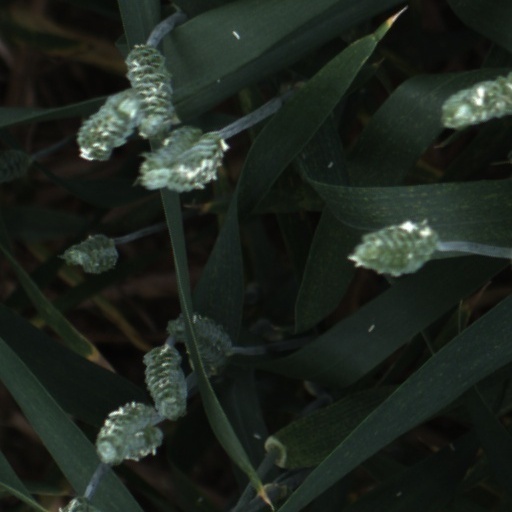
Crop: wheat